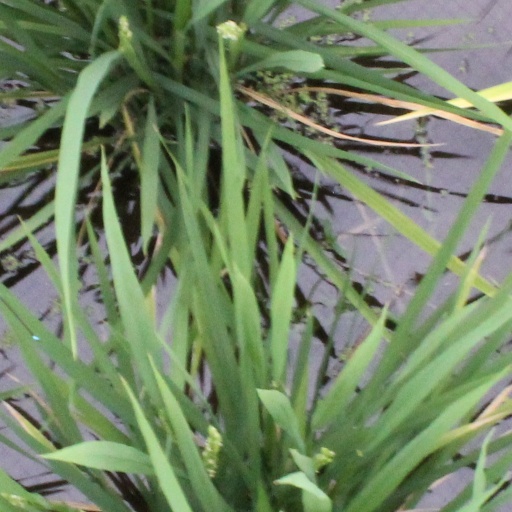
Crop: rice